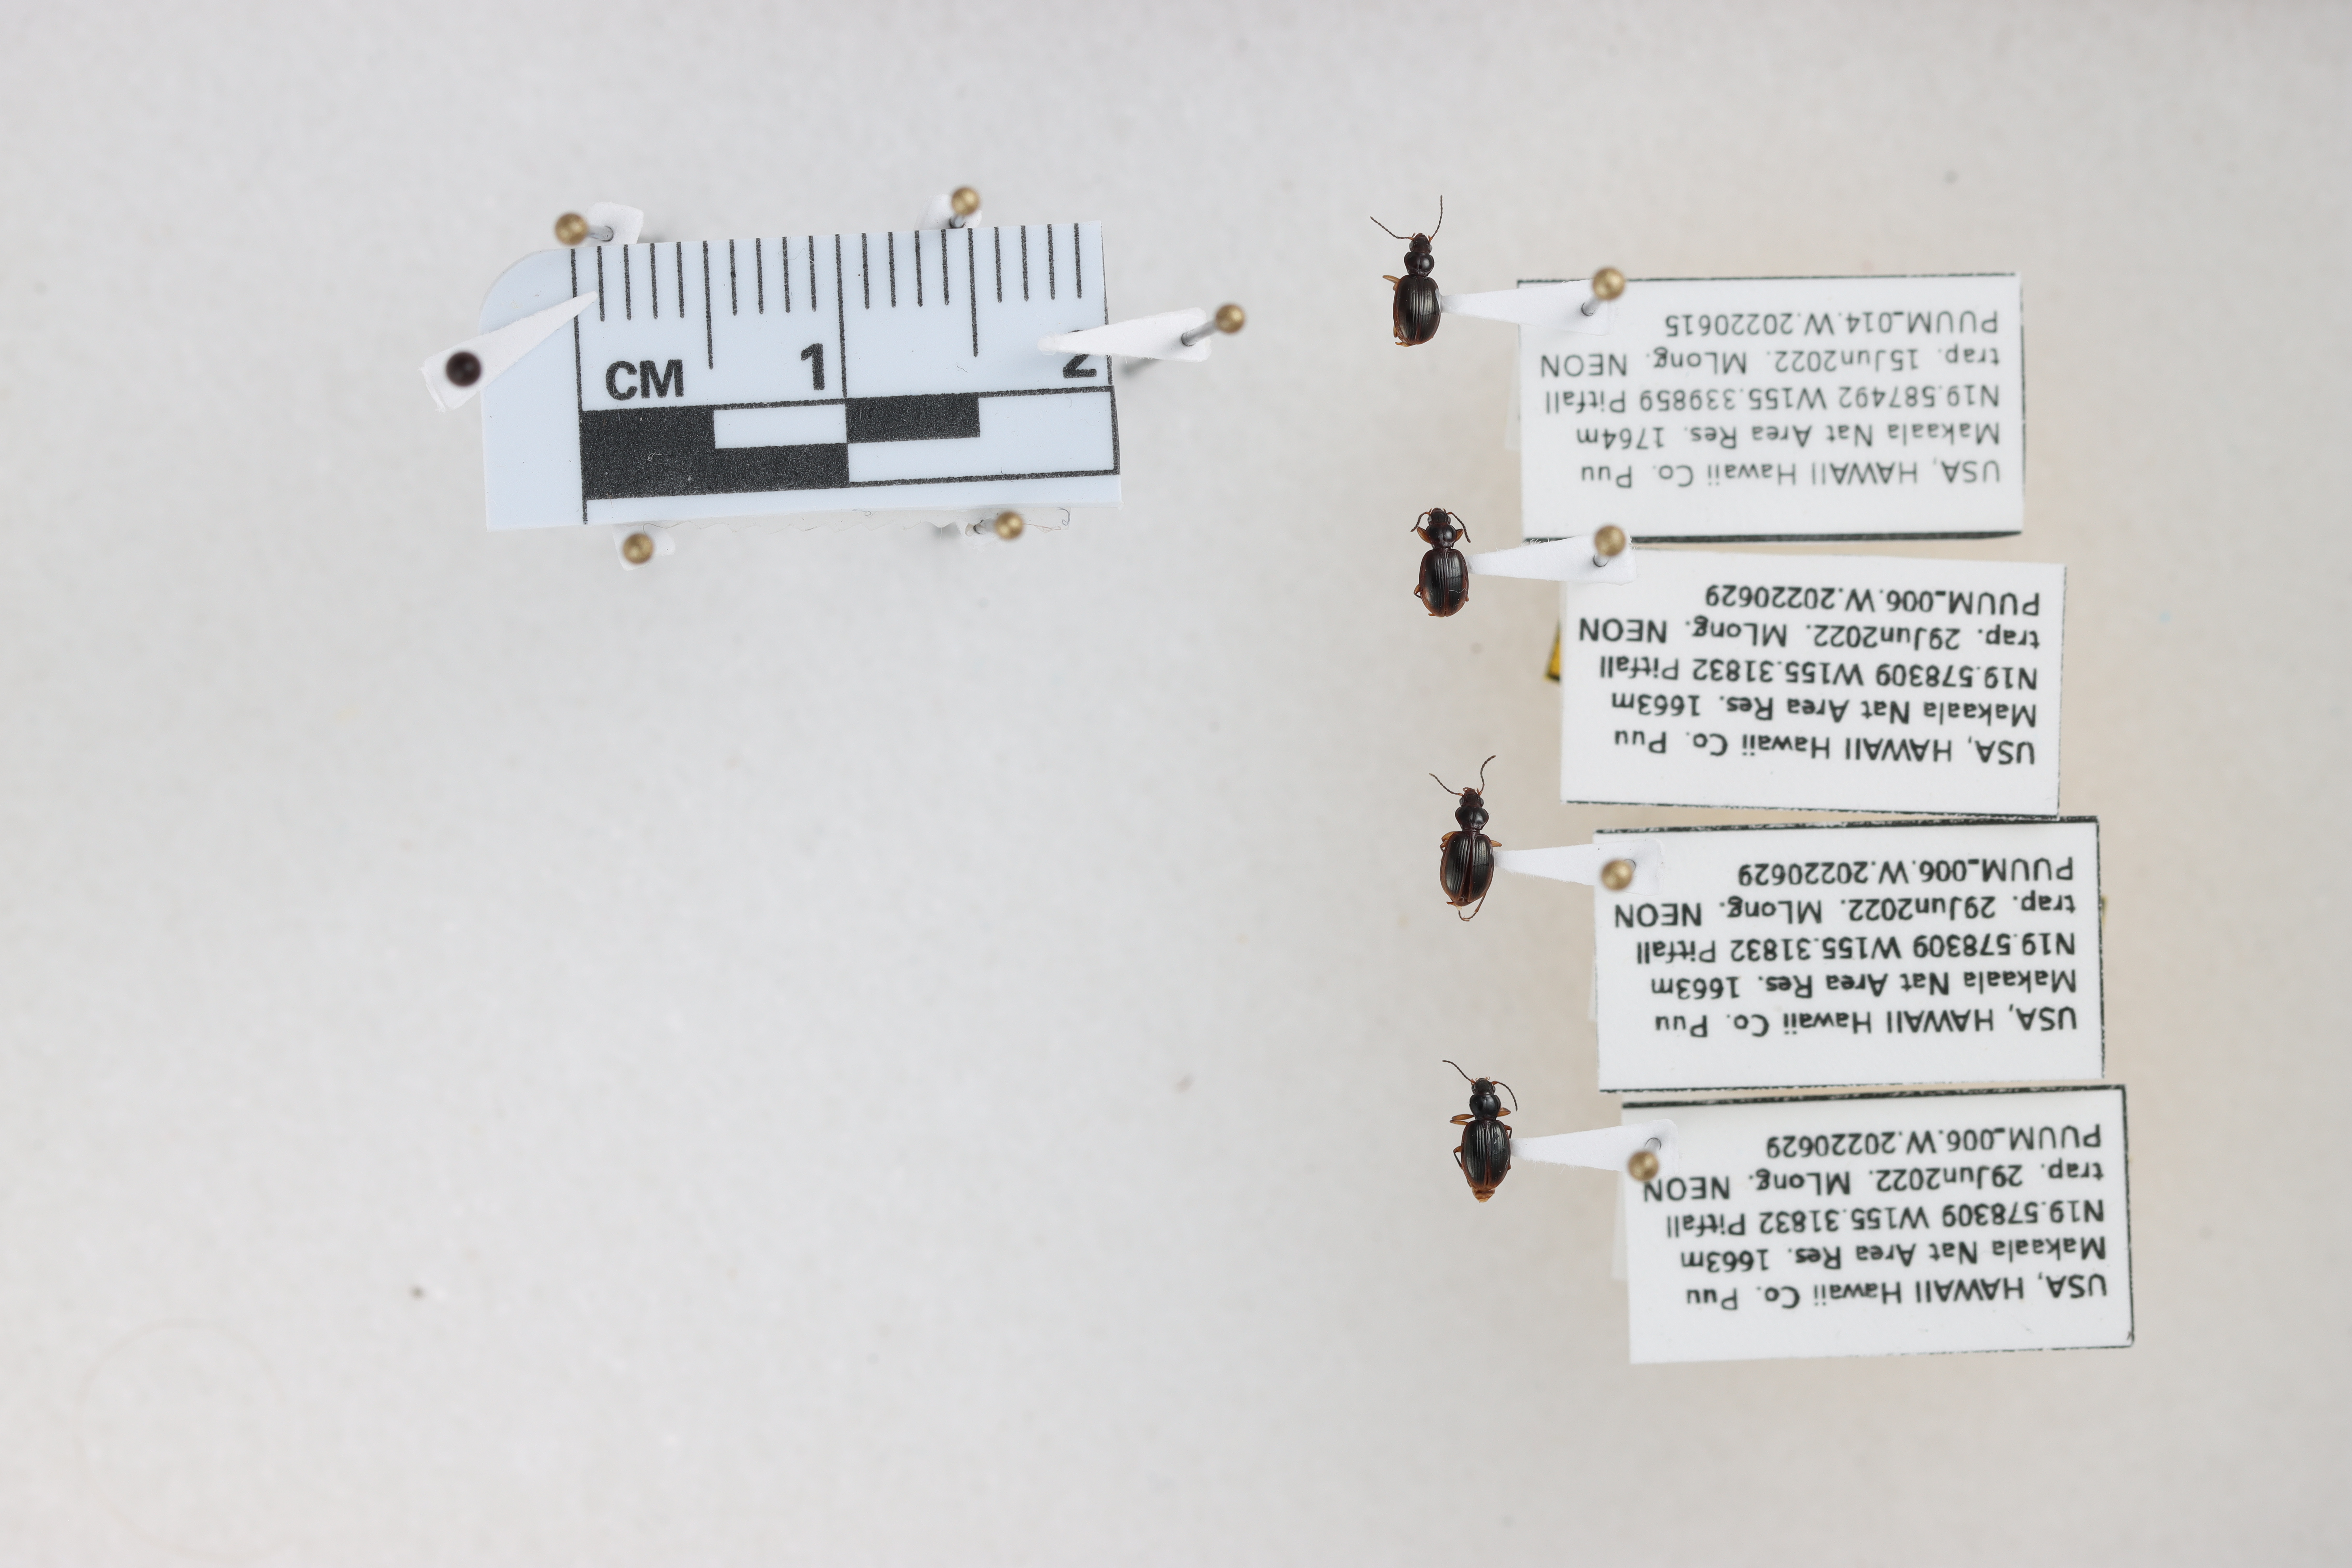
Beetle 1 — elytra length: 0.254 cm, elytra max width: 0.178 cm, basal pronotum width: 0.08 cm

Beetle 2 — elytra length: 0.251 cm, elytra max width: 0.186 cm, basal pronotum width: 0.083 cm

Beetle 3 — elytra length: 0.26 cm, elytra max width: 0.185 cm, basal pronotum width: 0.091 cm

Beetle 4 — elytra length: 0.259 cm, elytra max width: 0.185 cm, basal pronotum width: 0.082 cm